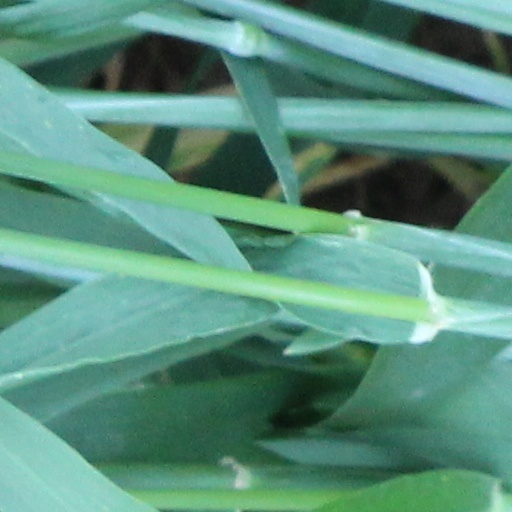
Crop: wheat